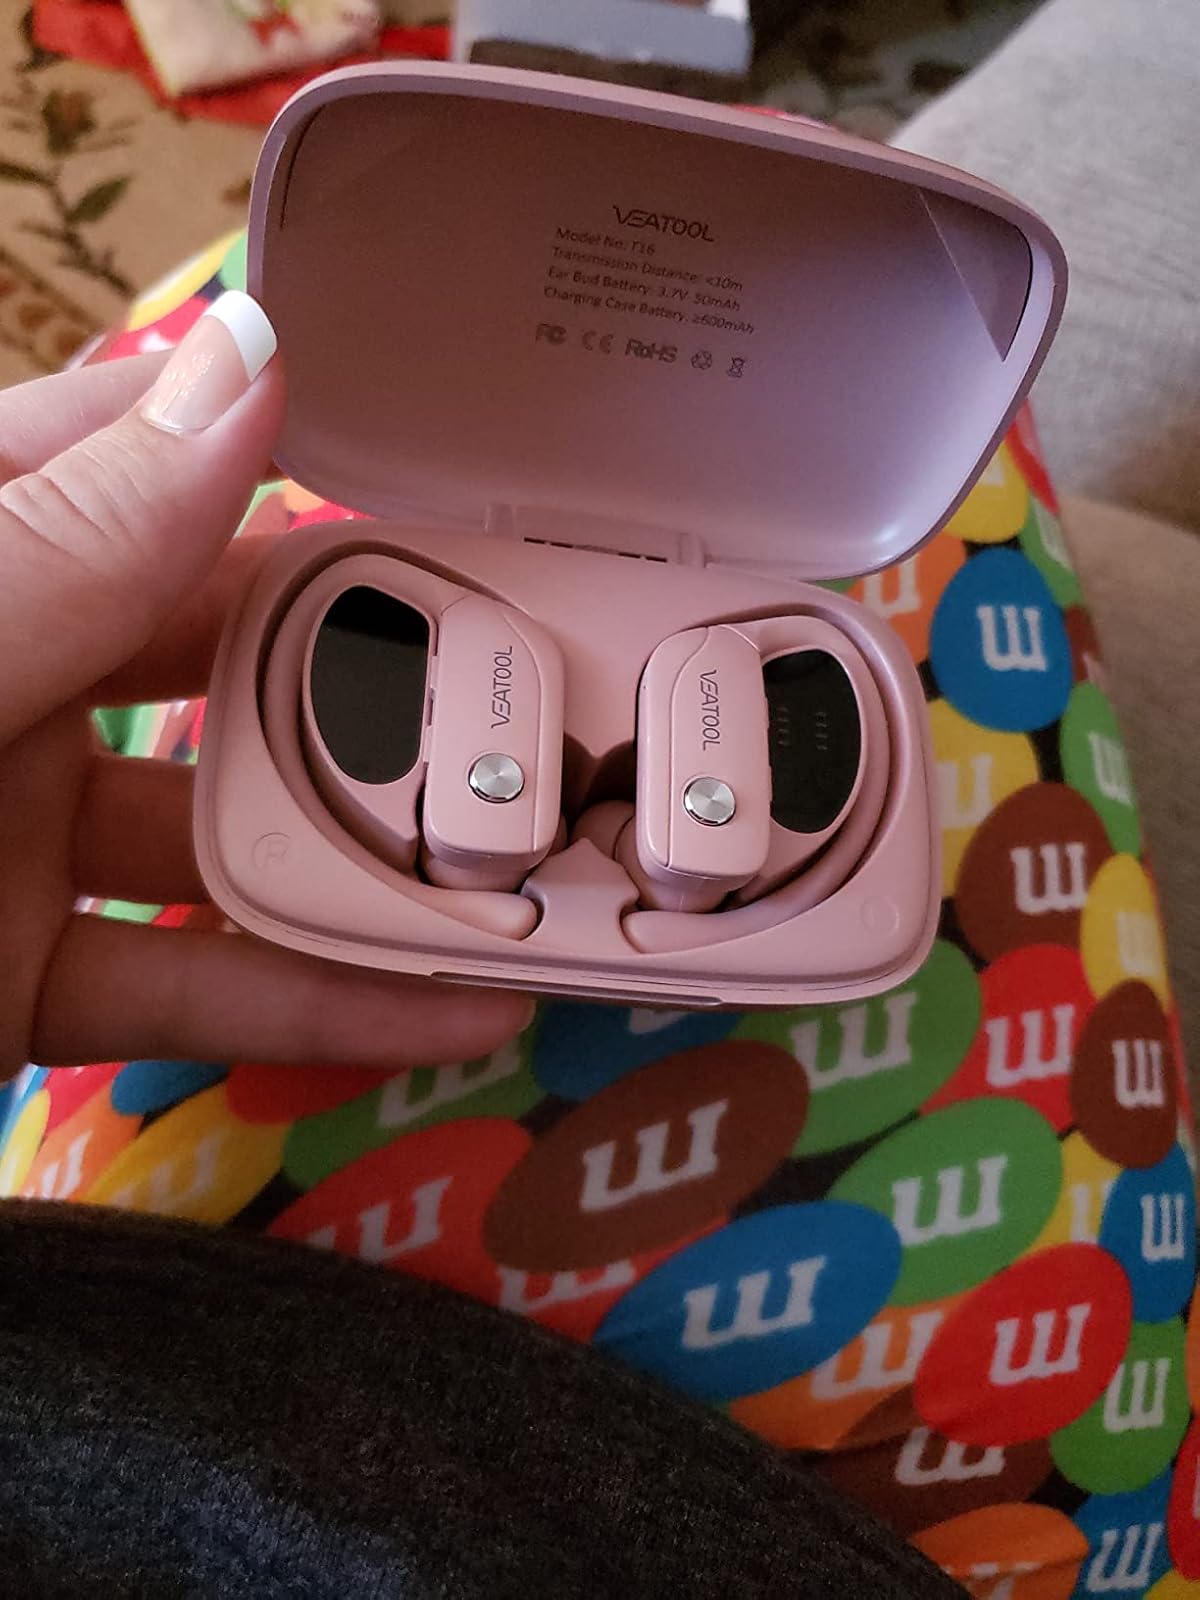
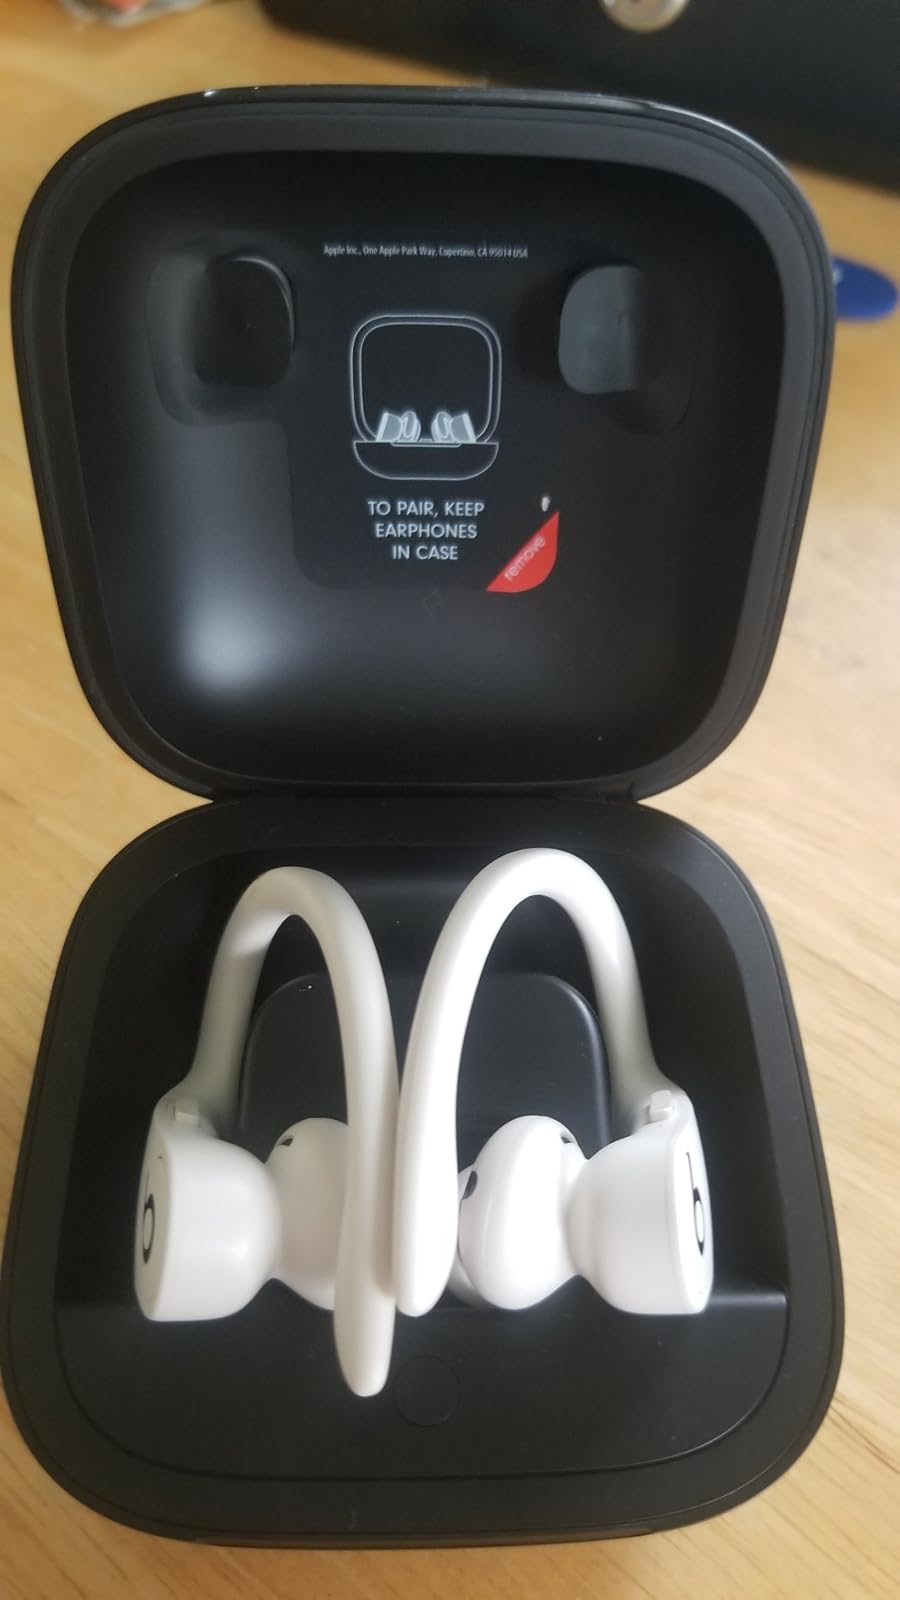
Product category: earbuds
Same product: no